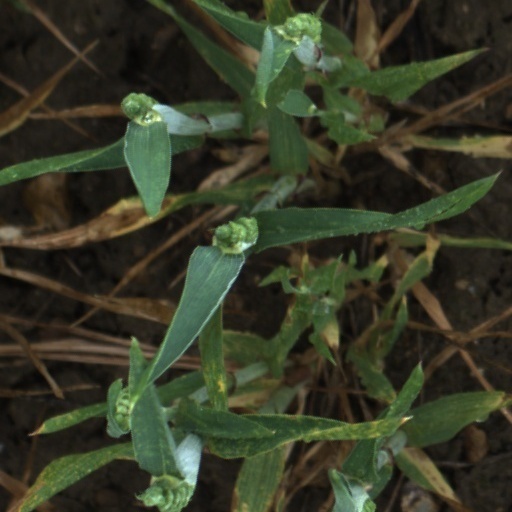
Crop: wheat